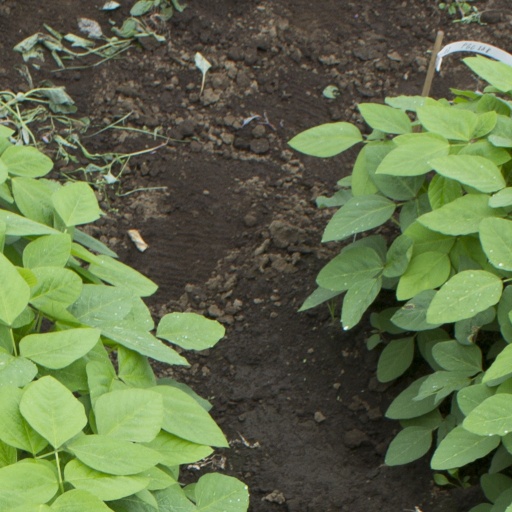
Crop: soybean